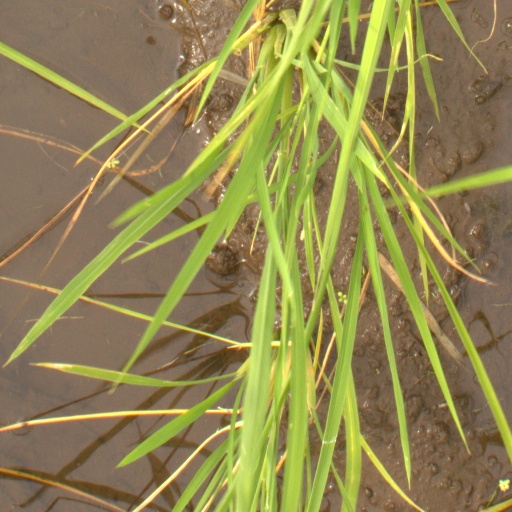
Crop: rice